William Gregory (1625–1696)

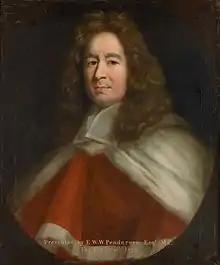
Portrait of Sir William Gregory (1625–1696), Speaker of the House of Commons in the Habeas Corpus Parliament

Sir William Gregory (1 March 1625 – 28 May 1696) was an English judge and politician. Born the son of the vicar of Fownhope, he was educated at Hereford Cathedral School and All Souls College, Oxford and was then called to the Bar from Gray's Inn. In 1653 he married Katharine, only daughter and heiress of James Smith of Tillington, by whom he had an only son, James, who died in 1691 before his father. It was not until 1677 that William gained prominence, being elected a Serjeant-at-law. In March 1677 the election of Sir Thomas Williams as a Member of Parliament for Weobly was called into question and declared void, so William Gregory offered himself as a candidate and was elected without opposition on 9 March.